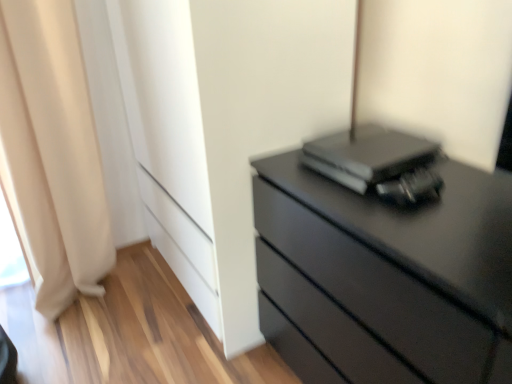
Question: In the image, there is a beige fabric curtain at left. Locate some spots to the right of beige fabric curtain at left. Your answer should be formatted as a list of tuples, i.e. [(x1, y1)], where each tuple contains the x and y coordinates of a point satisfying the conditions above. The coordinates should be between 0 and 1, indicating the normalized pixel locations of the points in the image.
Answer: [(0.308, 0.790)]